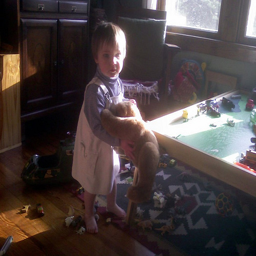
A toddler stands and holds a stuffed teddy bear.
a small girl in a pink dress is holding a teddy bear
A kid with a teddy bear and other toys.
A young child holding a stuffed animal surrounded by many small toys.
A small child holds a teddy bear next to a table.